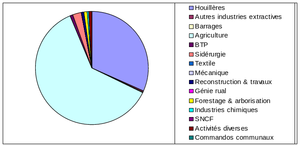
Répartition des prisonniers de guerre en France par secteurs économiques en octobre 1948 (graphique) Source
Entre 1945 et 1948, près d’un million de prisonniers de guerre allemands ont été détenus en France où ils ont contribué, par leur travail forcé, à la reconstruction de l’économie nationale.